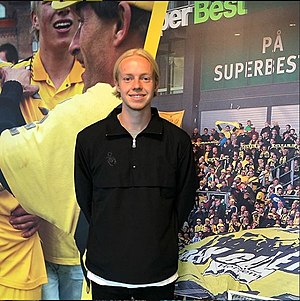
Peter Therkildsen
Peter Therkildsen på AC Horsens' kontor
Billede af Peter Therkildsen på AC Horsens kontor.
Peter Therkildsen er en dansk fodboldspiller, der spiller for den danske fodboldklub AC Horsens.